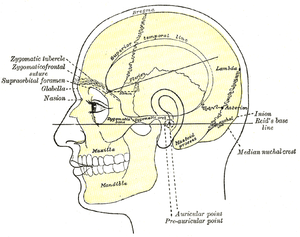
La mastoïde est une saillie conique située à la partie inférieure de l'os temporal et sur laquelle s'insèrent le muscle sterno-cléido-mastoïdien, les muscles splénius et longissimus de la tête, et le ventre postérieur du muscle digastrique.